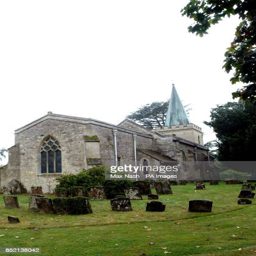
a general view of parish church the venue of the wedding of actor to woman